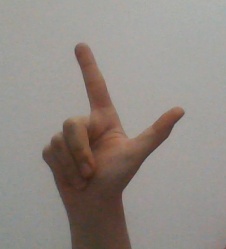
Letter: laam